New Hampshire

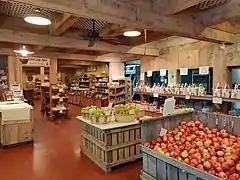
Farmers' market of Mack's Apples

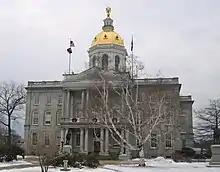
The New Hampshire State House in Concord

As of the 2020 census, the resident population of New Hampshire was 1,377,529, a 4.6% increase since the 2010 United States Census. The center of population of New Hampshire is in Merrimack County, in the town of Pembroke. The center of population has moved south since 1950, a reflection of the fact that the state's fastest growth has been along its southern border, which is within commuting range of Boston and other Massachusetts cities.